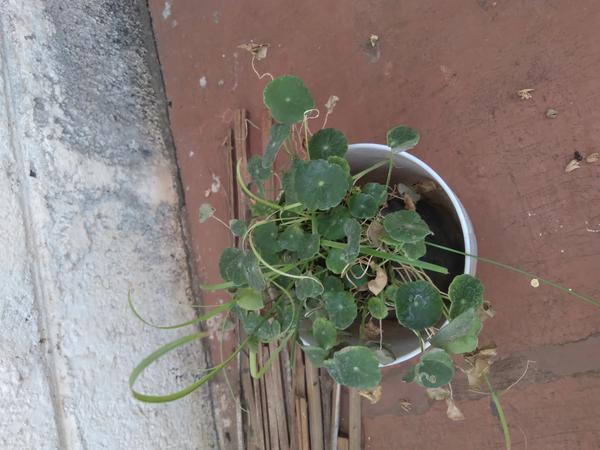
Plant: Brahmi